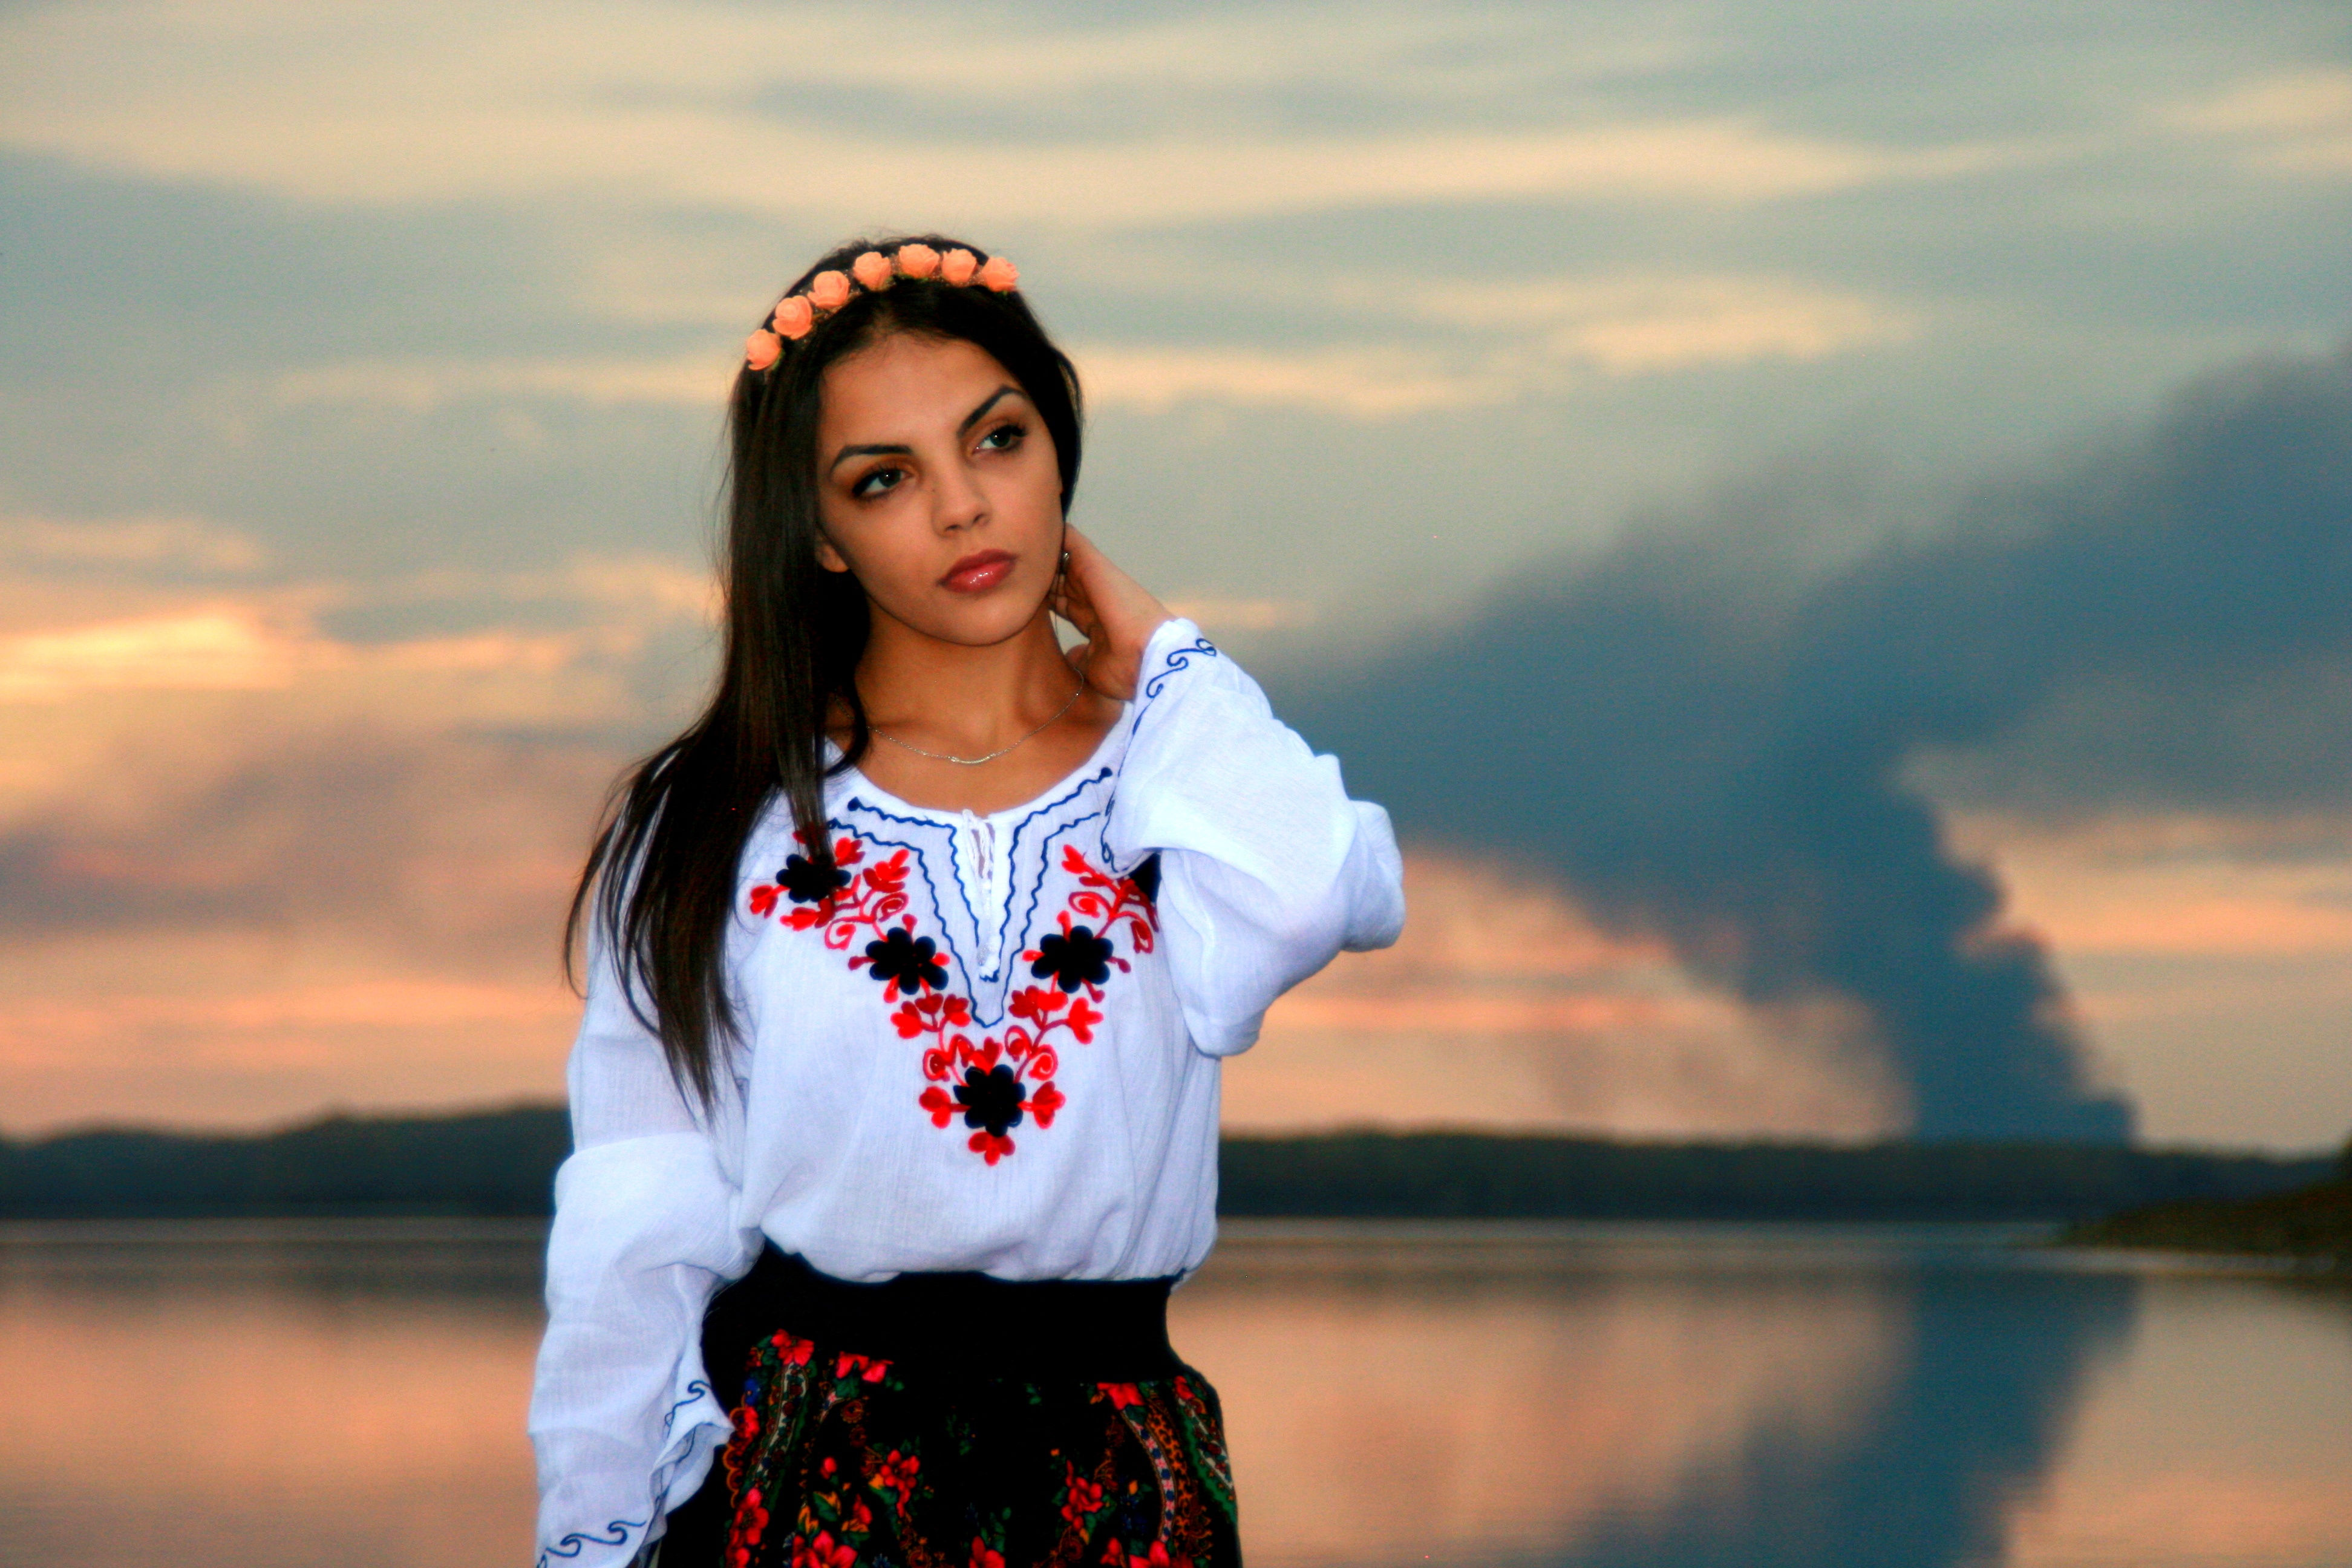
person, girl, sunset, photography, flower, lake, portrait, model, spring, reflection, fashion, blue, lady, in the evening, dress, photograph, beauty, seductive, photo shoot, portrait photography